Bo (parashah)

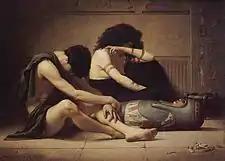
Lamentations over the Death of the Firstborn of Egypt (1877 painting by Charles Sprague Pearce)

In the sixth reading, in the middle of the night, God struck down all the firstborn in Egypt. Pharaoh arose in the night to a loud cry in Egypt, summoned Moses and Aaron, and told them to take the Israelites and go. So the Israelites took their dough before it was leavened, and asked for silver, gold, and clothing from the Egyptians. The fourth open portion ends here.